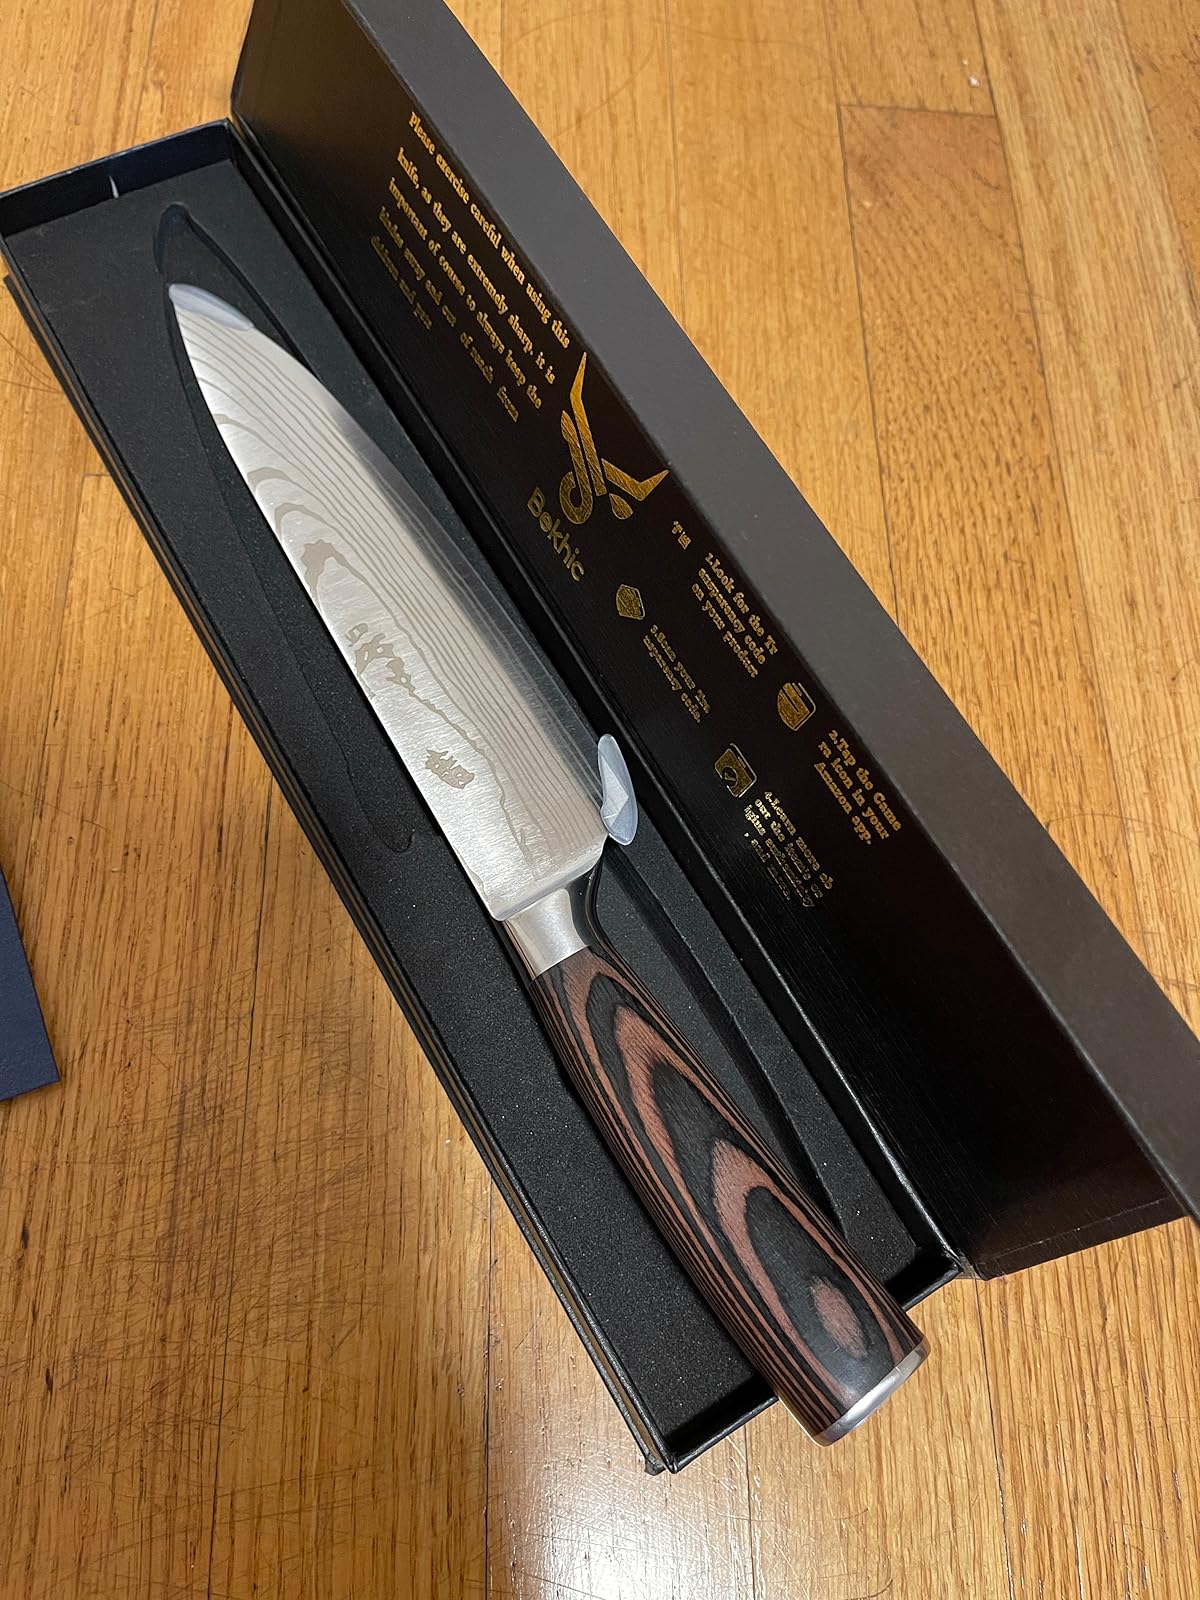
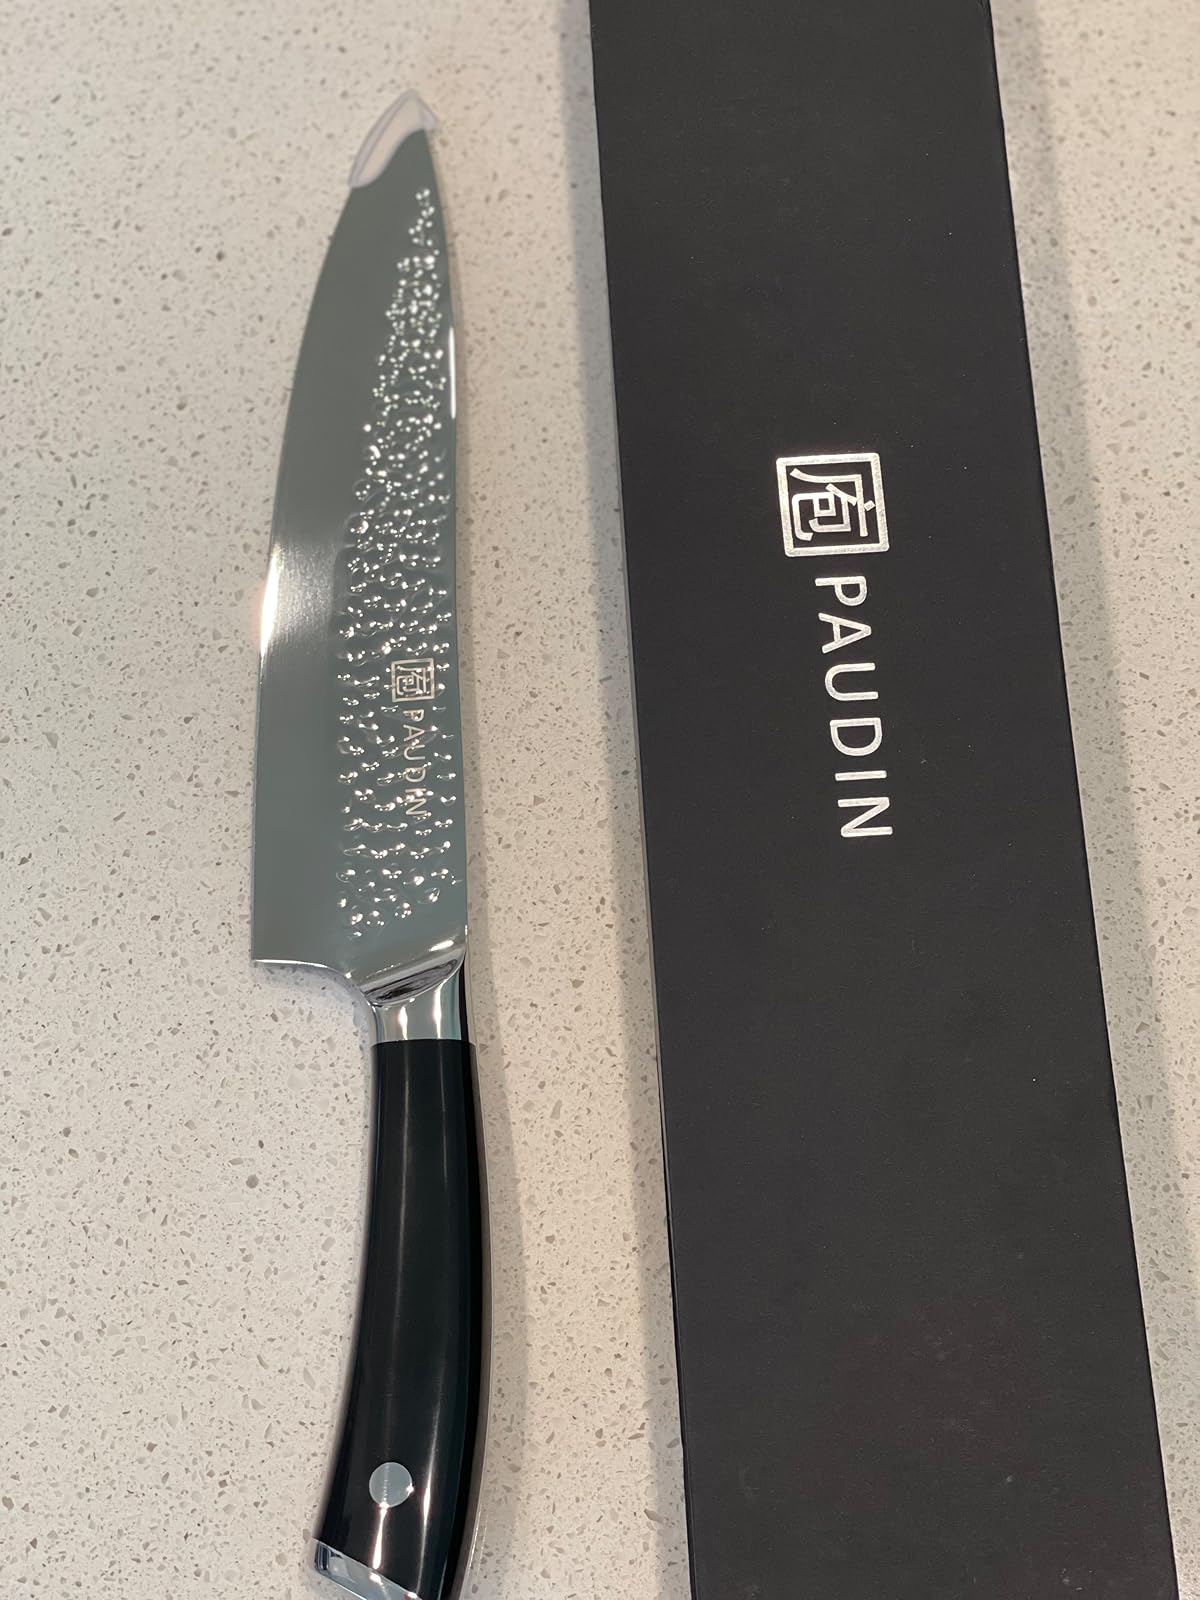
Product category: items_knife
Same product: no